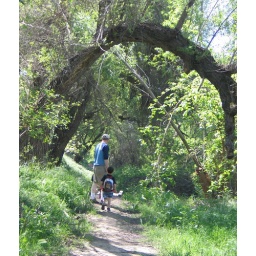
We took a little walk on the trail by the river to release a turtle that made it's way to Ben's school.